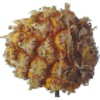
Label: pineapple_mini